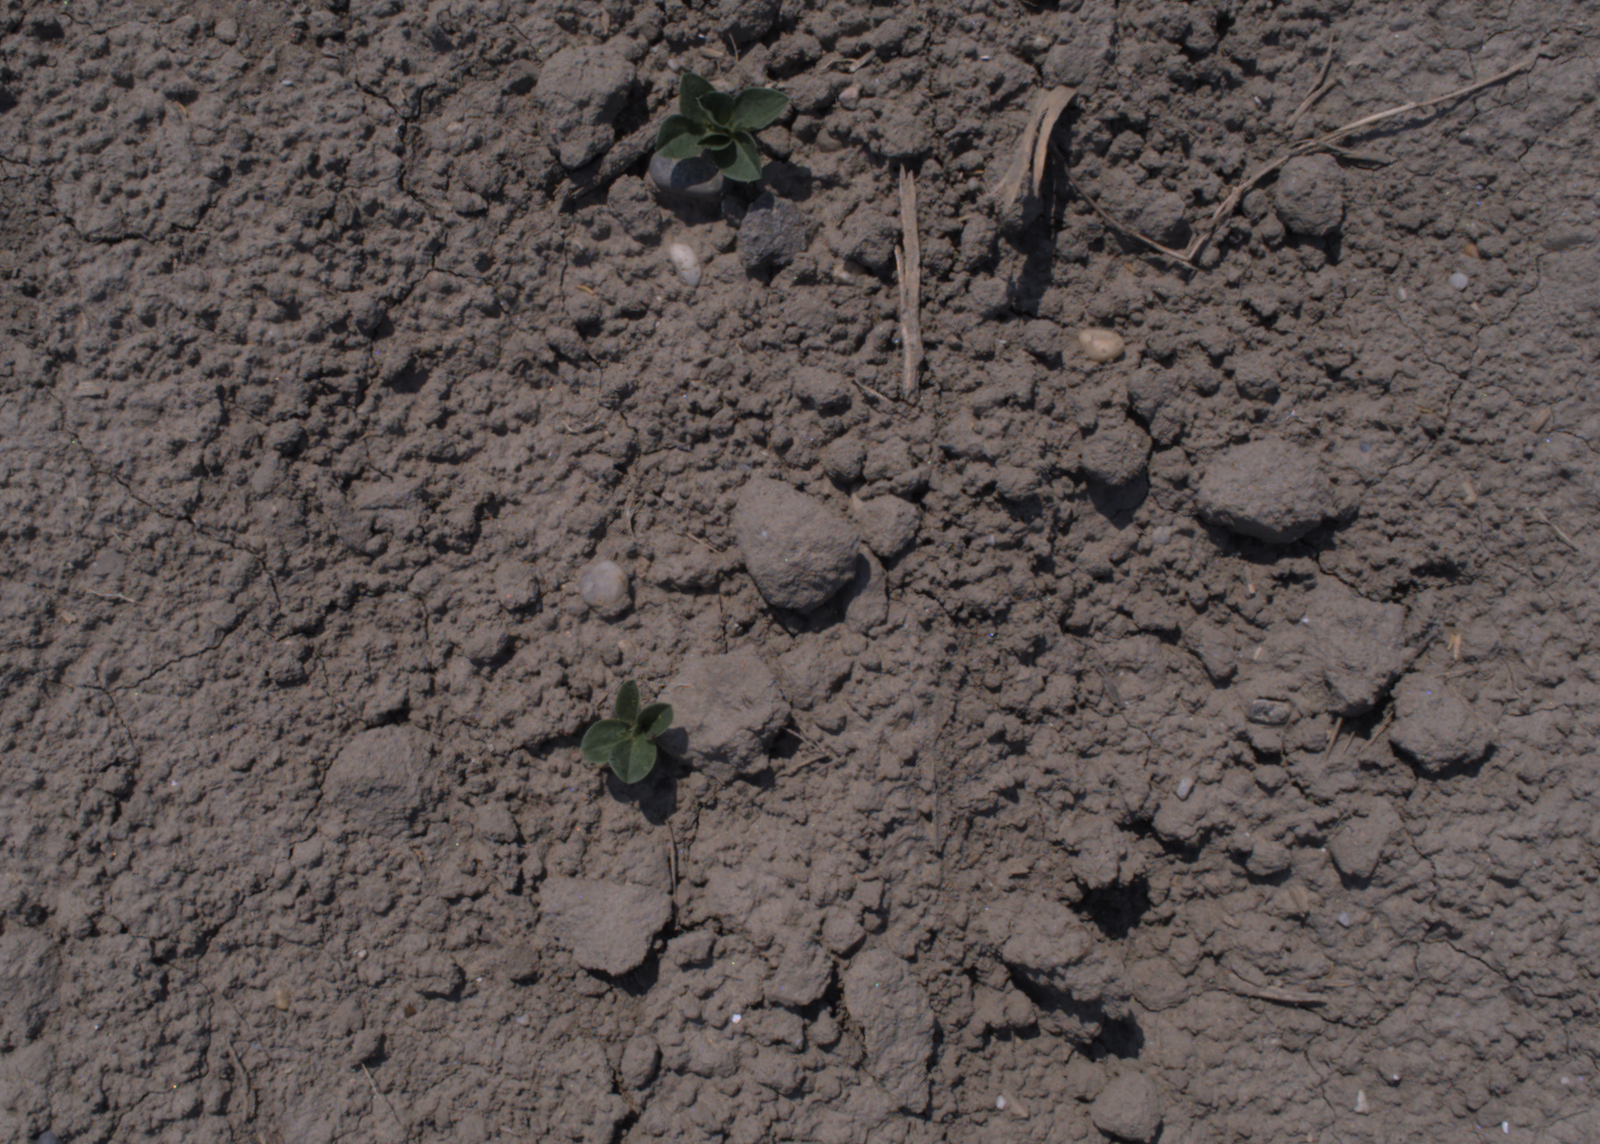
Capture date: 10.08.2020 13:01:26
Weather: sunny
Wind: light
Seeding date: 21.07.2020
Plant canopy height (mm): 930